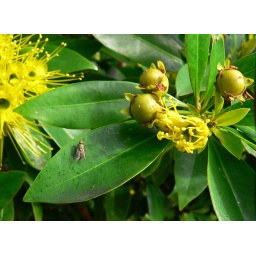
a fly catches a breath whilst resting upon a leaf of a plant with a yellow bloom.